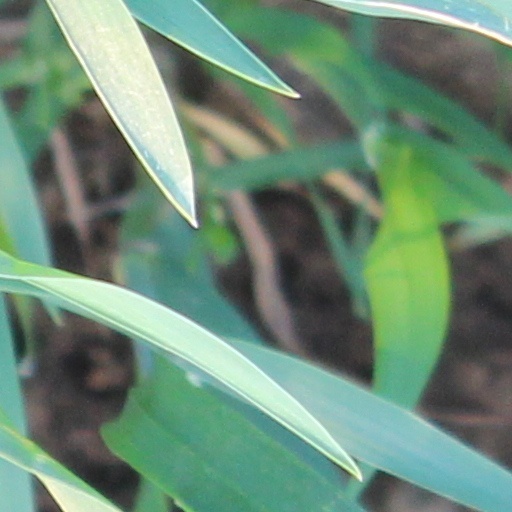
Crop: wheat